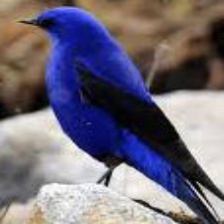
Species: GRANDALA
Scientific name: GRANDALA COELICOLOR